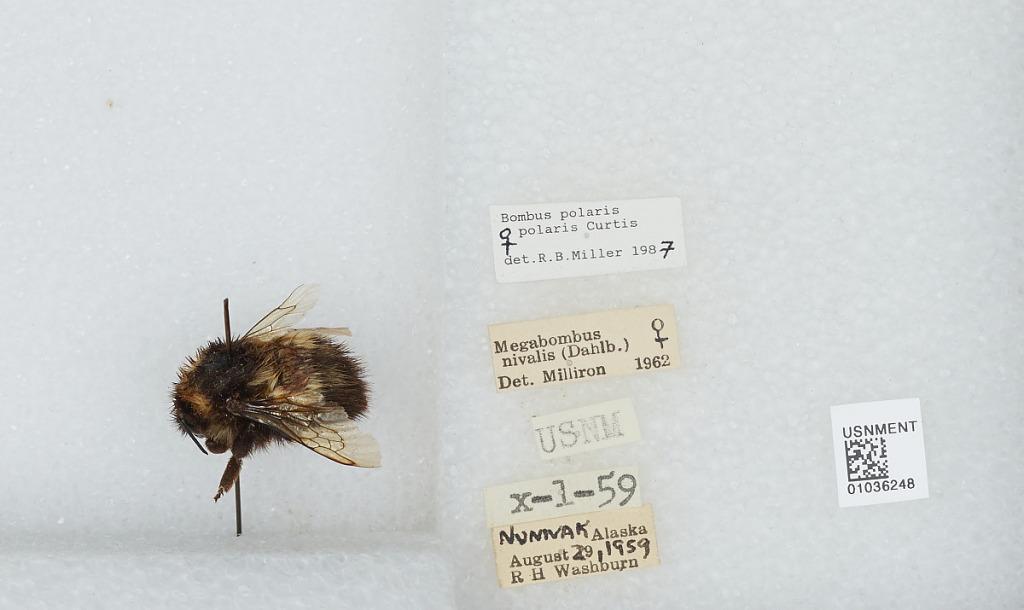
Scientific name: Bombus (Alpinobombus) polaris Curtis
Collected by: R. Washburn
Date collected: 1959-8-29
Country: United States
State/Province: Alaska
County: Bethel
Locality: Nunivak
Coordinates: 60.095, -166.211
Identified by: Milliron